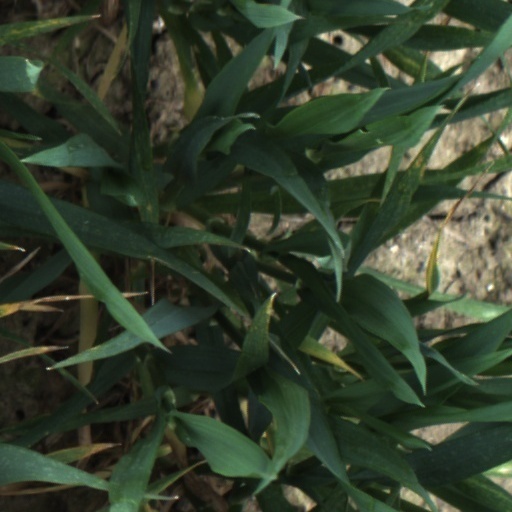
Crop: wheat